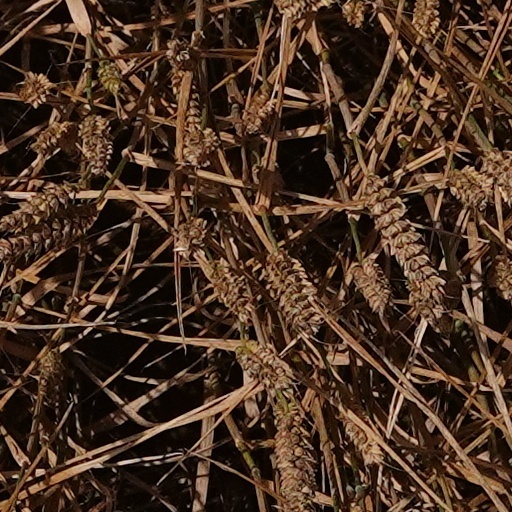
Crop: wheat